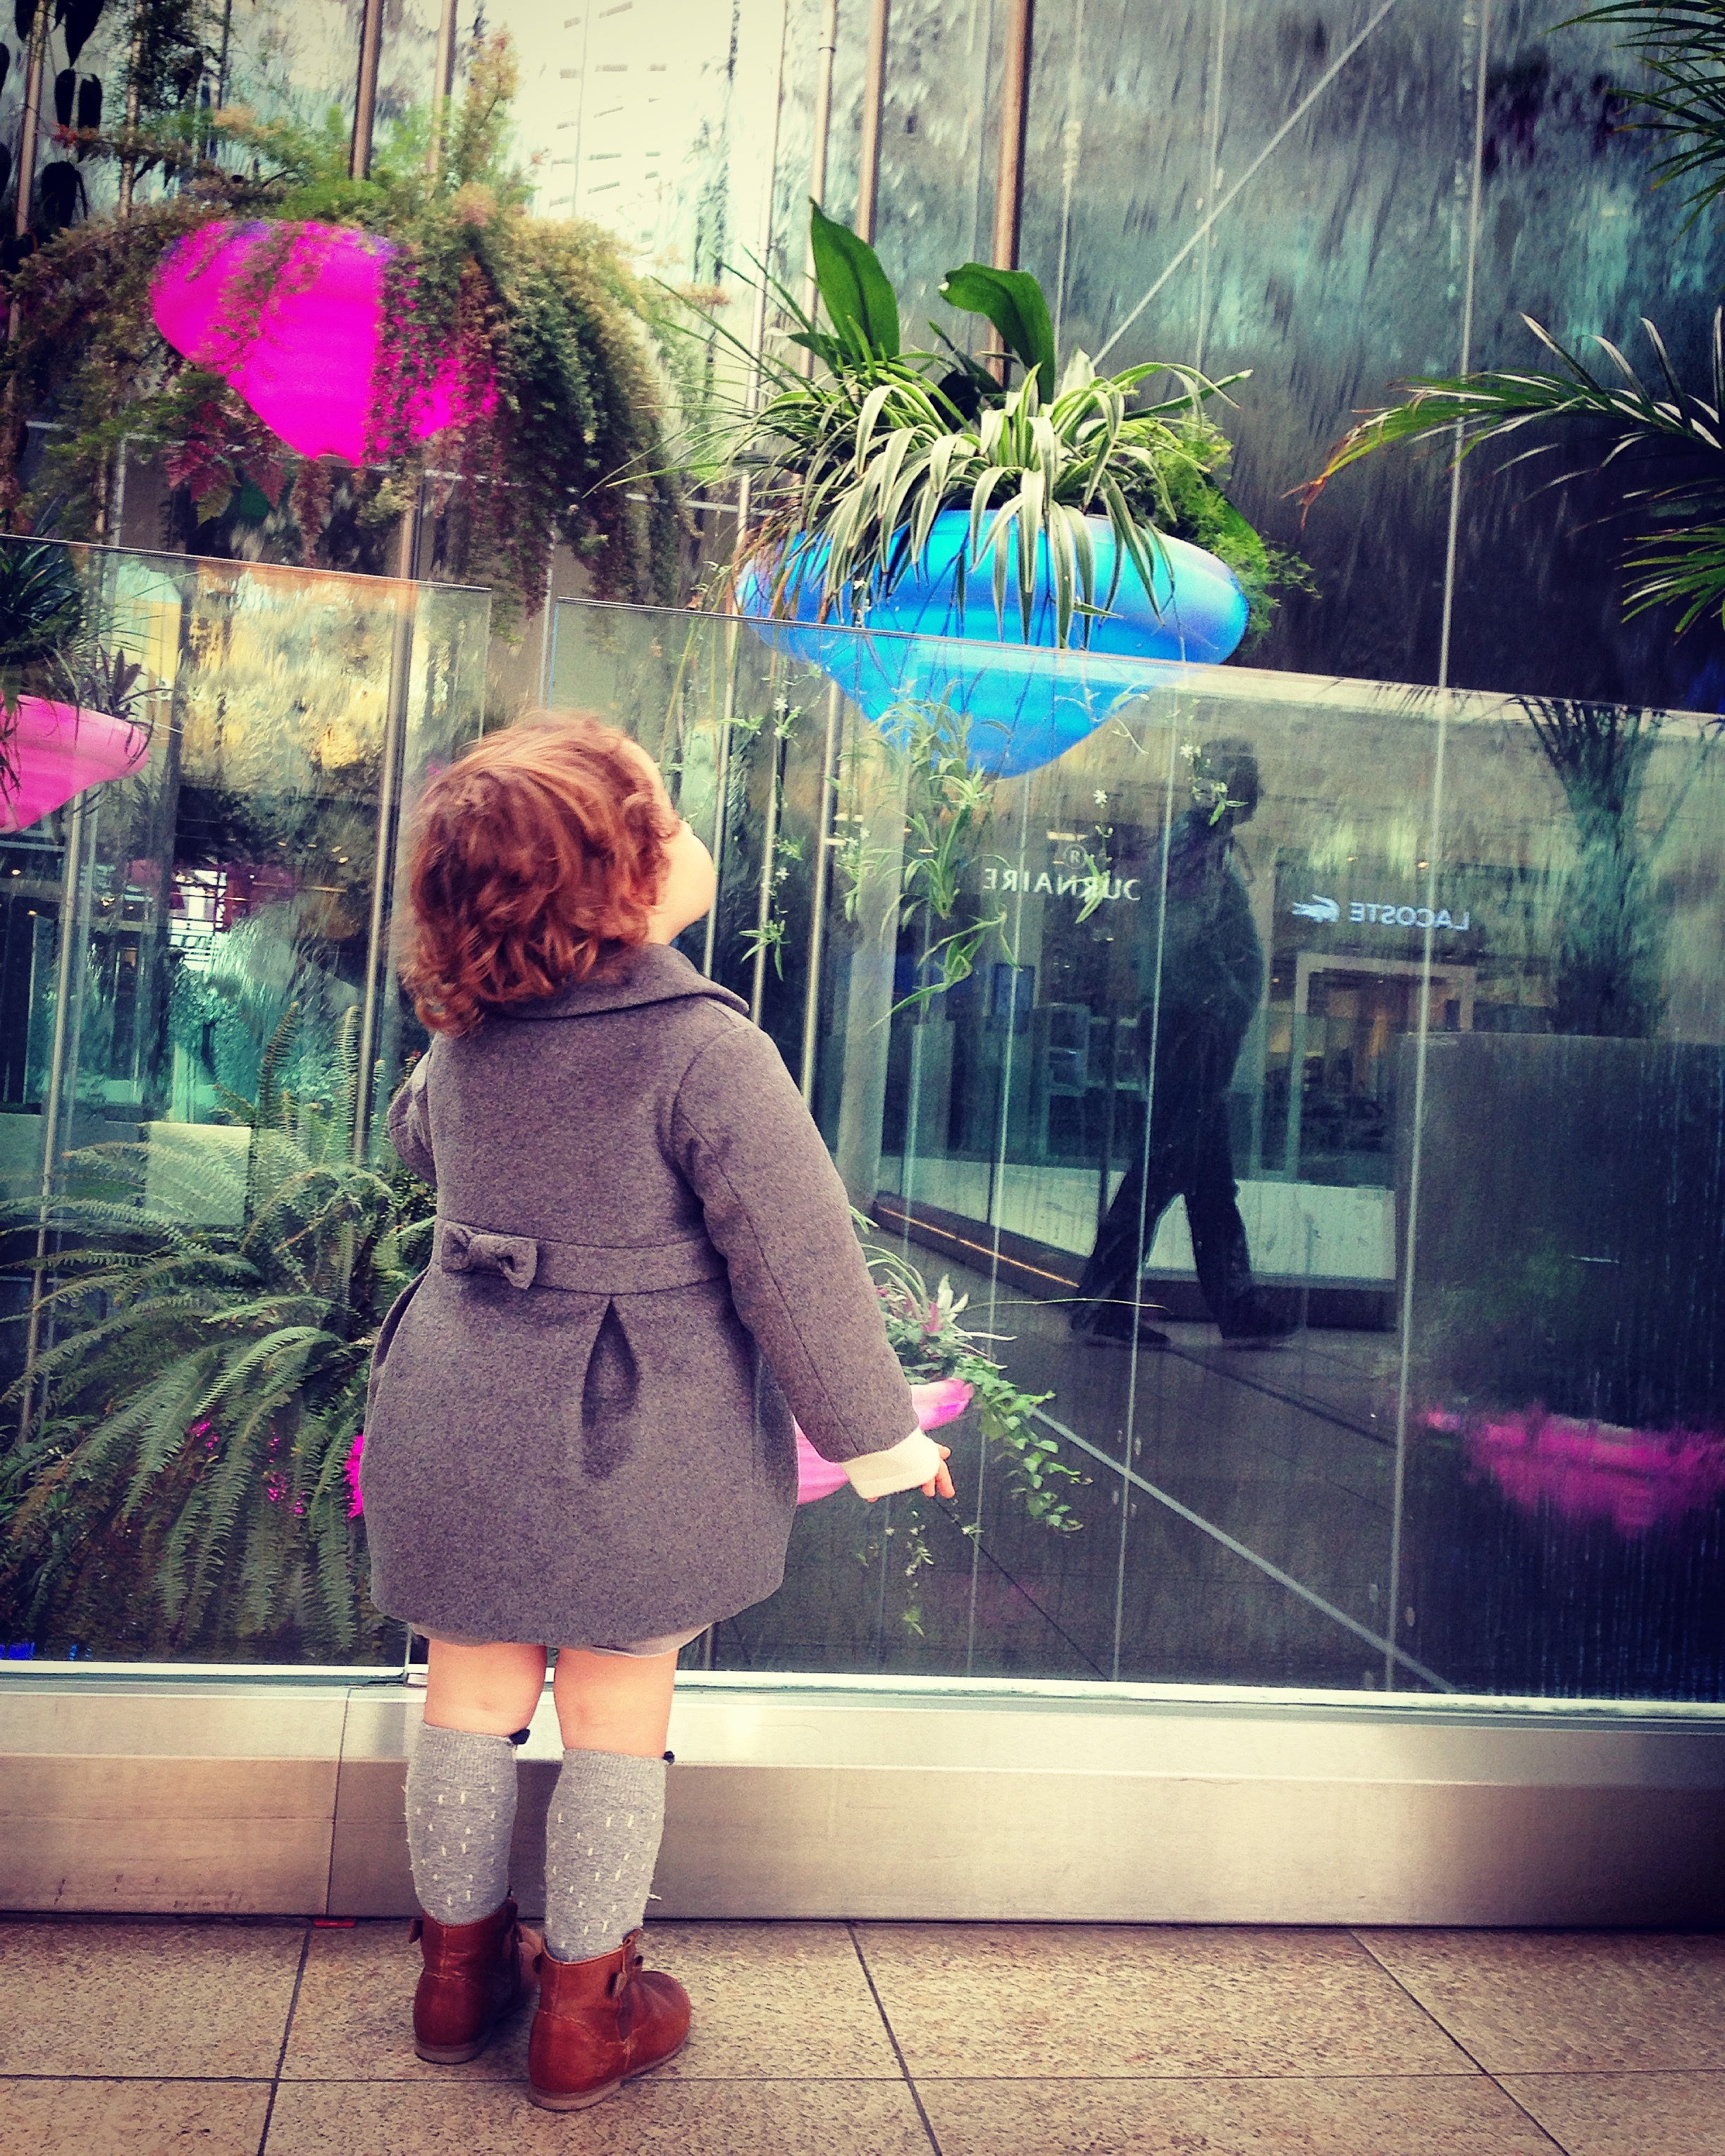
girl, flower, coat, color, child, baby, kids, art, design, snapshot, image, shape, node, loop